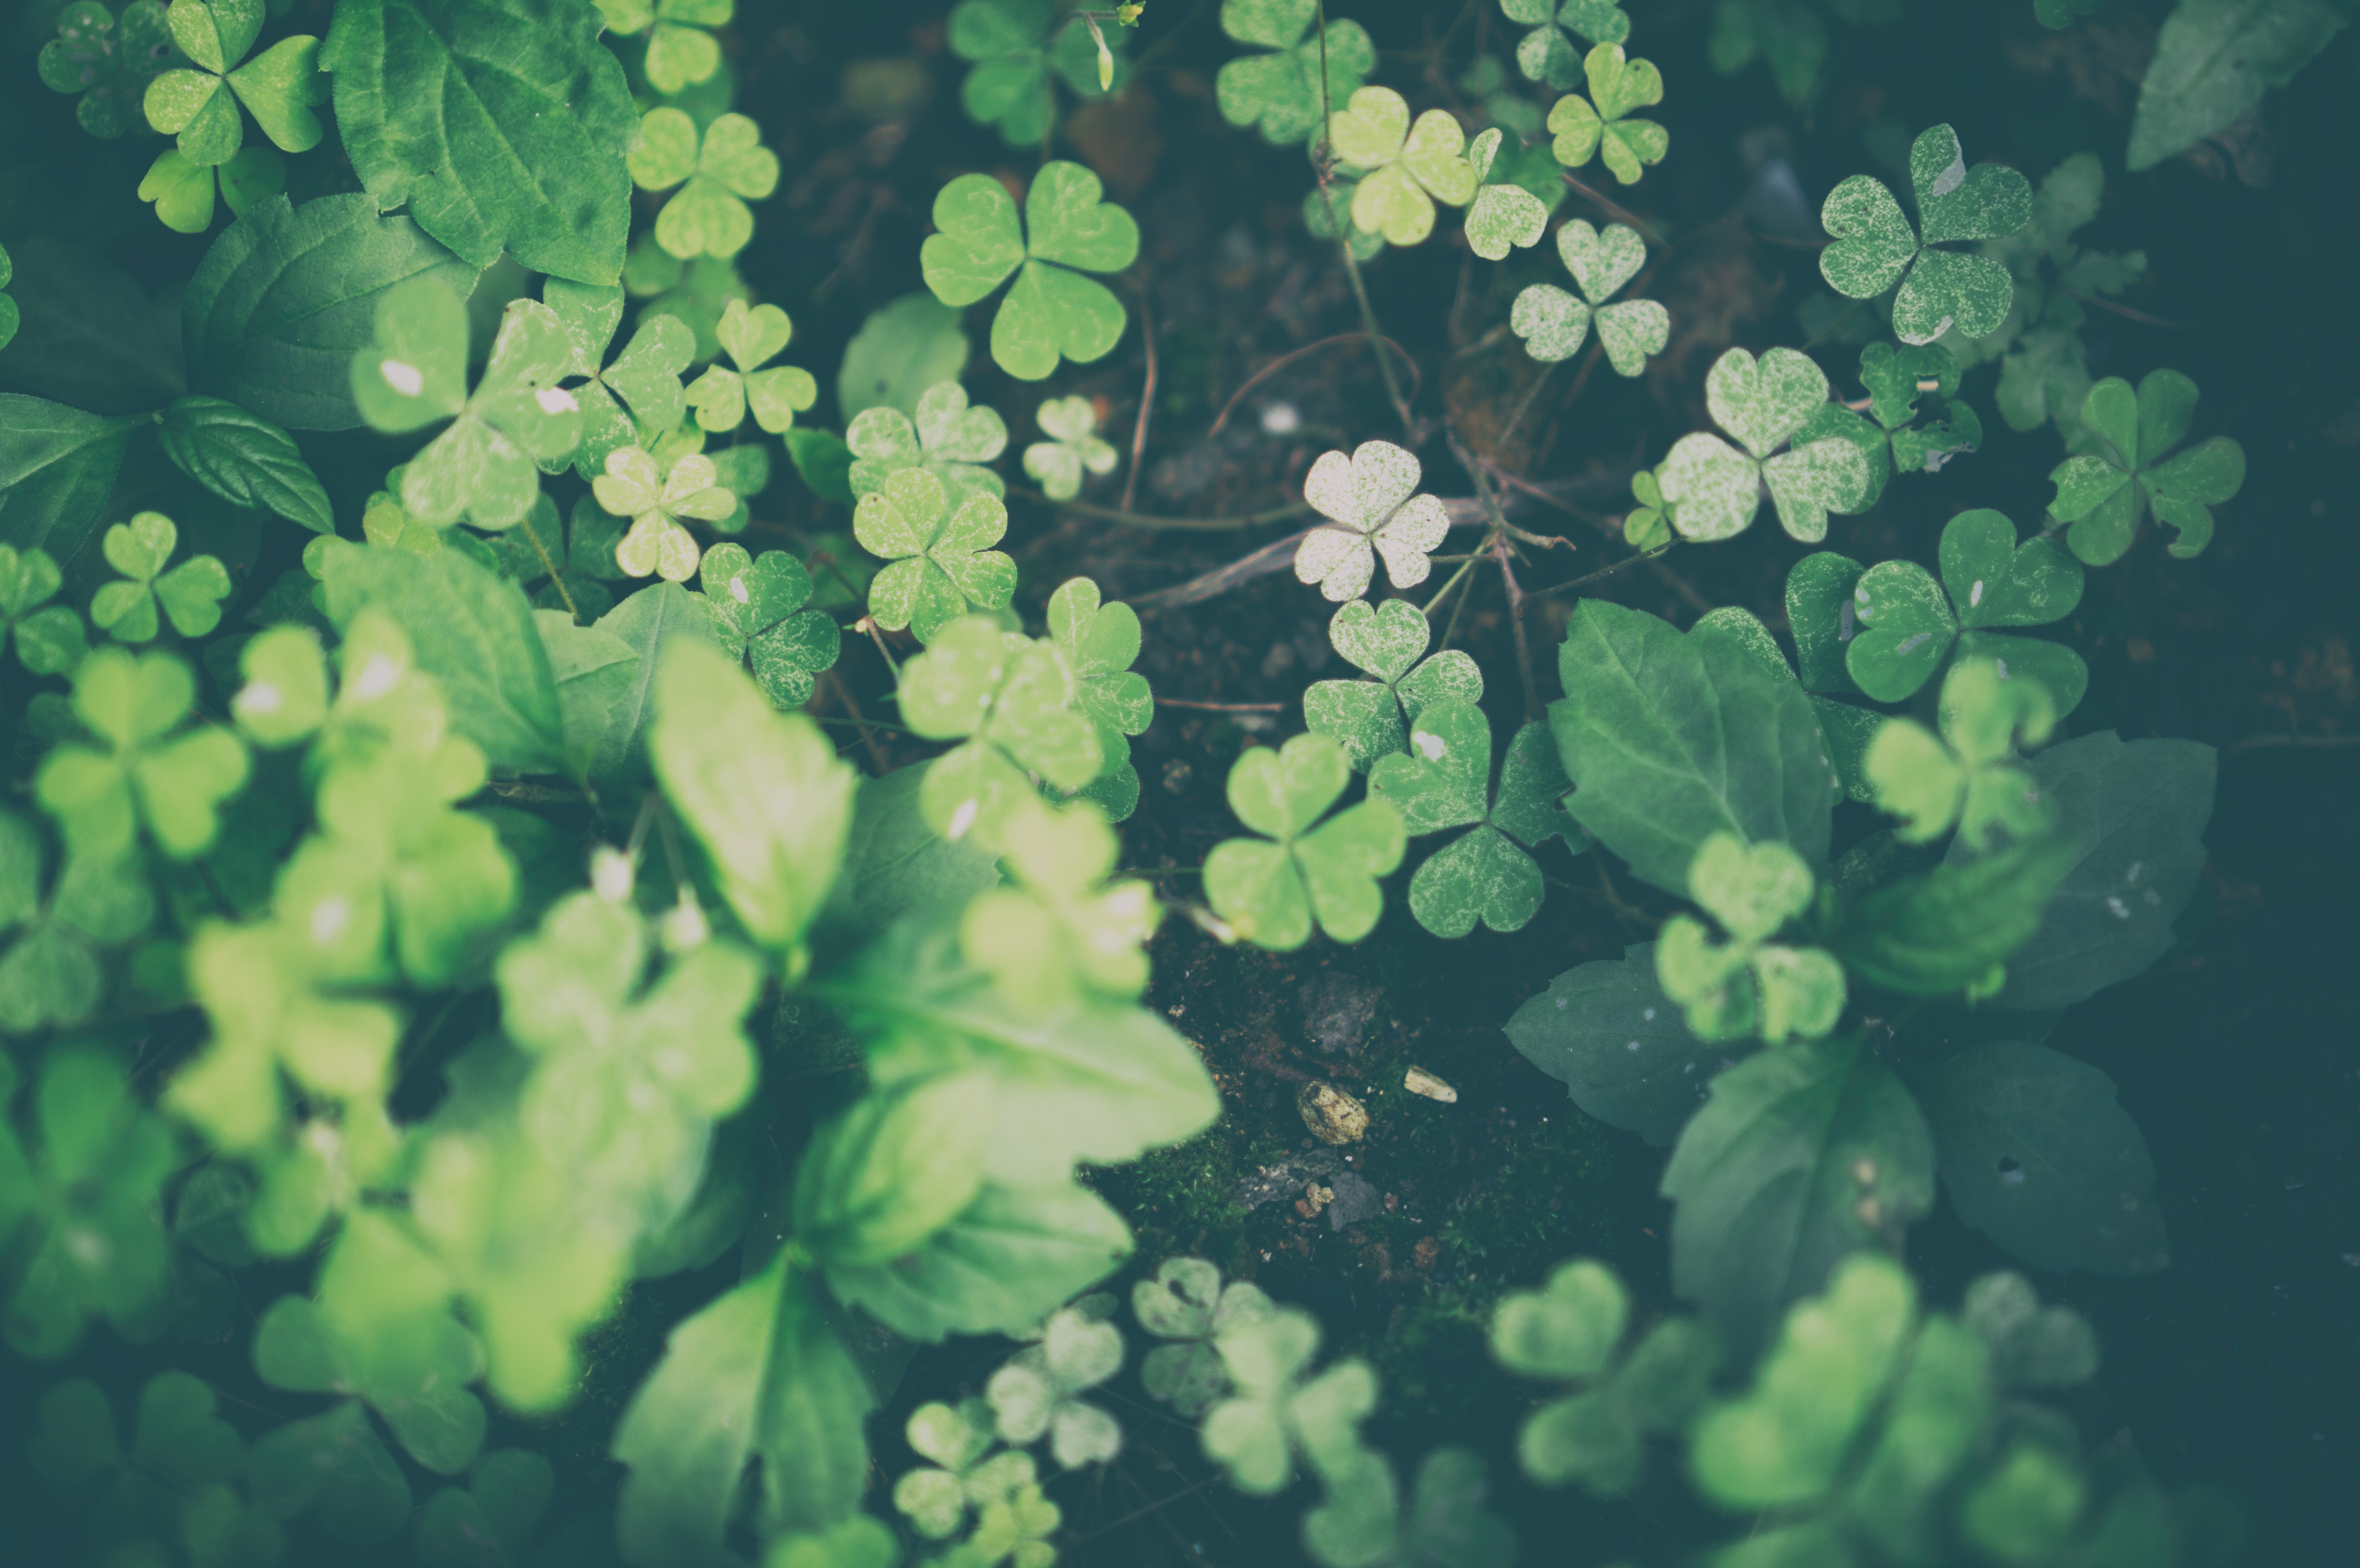
grass, plant, leaf, flower, green, botany, aquatic plant, flora, algae, green leaf, land plant